2019 Toronto Blue Jays season

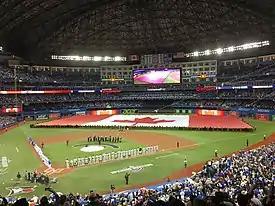
The Rogers Centre on Opening Day

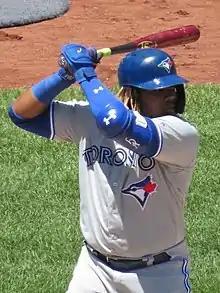
Vladimir Guerrero Jr.

On opening day, Detroit Tigers starting pitcher Jordan Zimmermann pitched a perfect game through 6 2/3 innings against the Blue Jays before giving up a hit to Teoscar Hernández. Marcus Stroman also pitched seven scoreless innings for the Blue Jays. Toronto lost the contest 2–0 in 11 innings, after Christin Stewart hit a two-run homer in the 10th inning. On April 1, Baltimore Orioles starting pitcher David Hess pitched a no-hitter through 6 1/3 innings before manager Brandon Hyde took him out of the game, in a game the Blue Jays wound up losing 6–5. On April 4, in the first game of a four-game set against the Cleveland Indians at Progressive Field, starter Trevor Bauer pitched seven innings of no-hit ball against the Blue Jays before being removed from the game after throwing 117 pitches, as the Blue Jays lost 4-1. In the final game of the series, Indians pitcher Mike Clevinger pitched five innings, while giving up one hit and striking out 10 Blue Jays batters in a 3–1 Cleveland win. The Blue Jays managed only 19 hits while tallying 57 strikeouts in the series, the second most in franchise history, while striking out at least 13 times in four consecutive games for the first time in franchise history and only fourth time in MLB history.